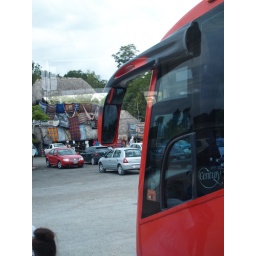
Weird rear view mirrors on the tour buses in the area.